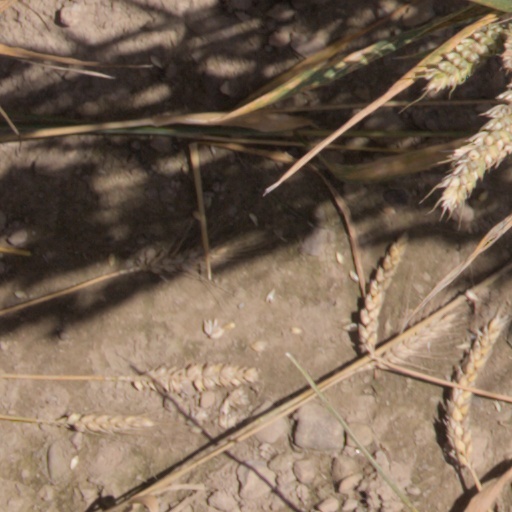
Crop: wheat